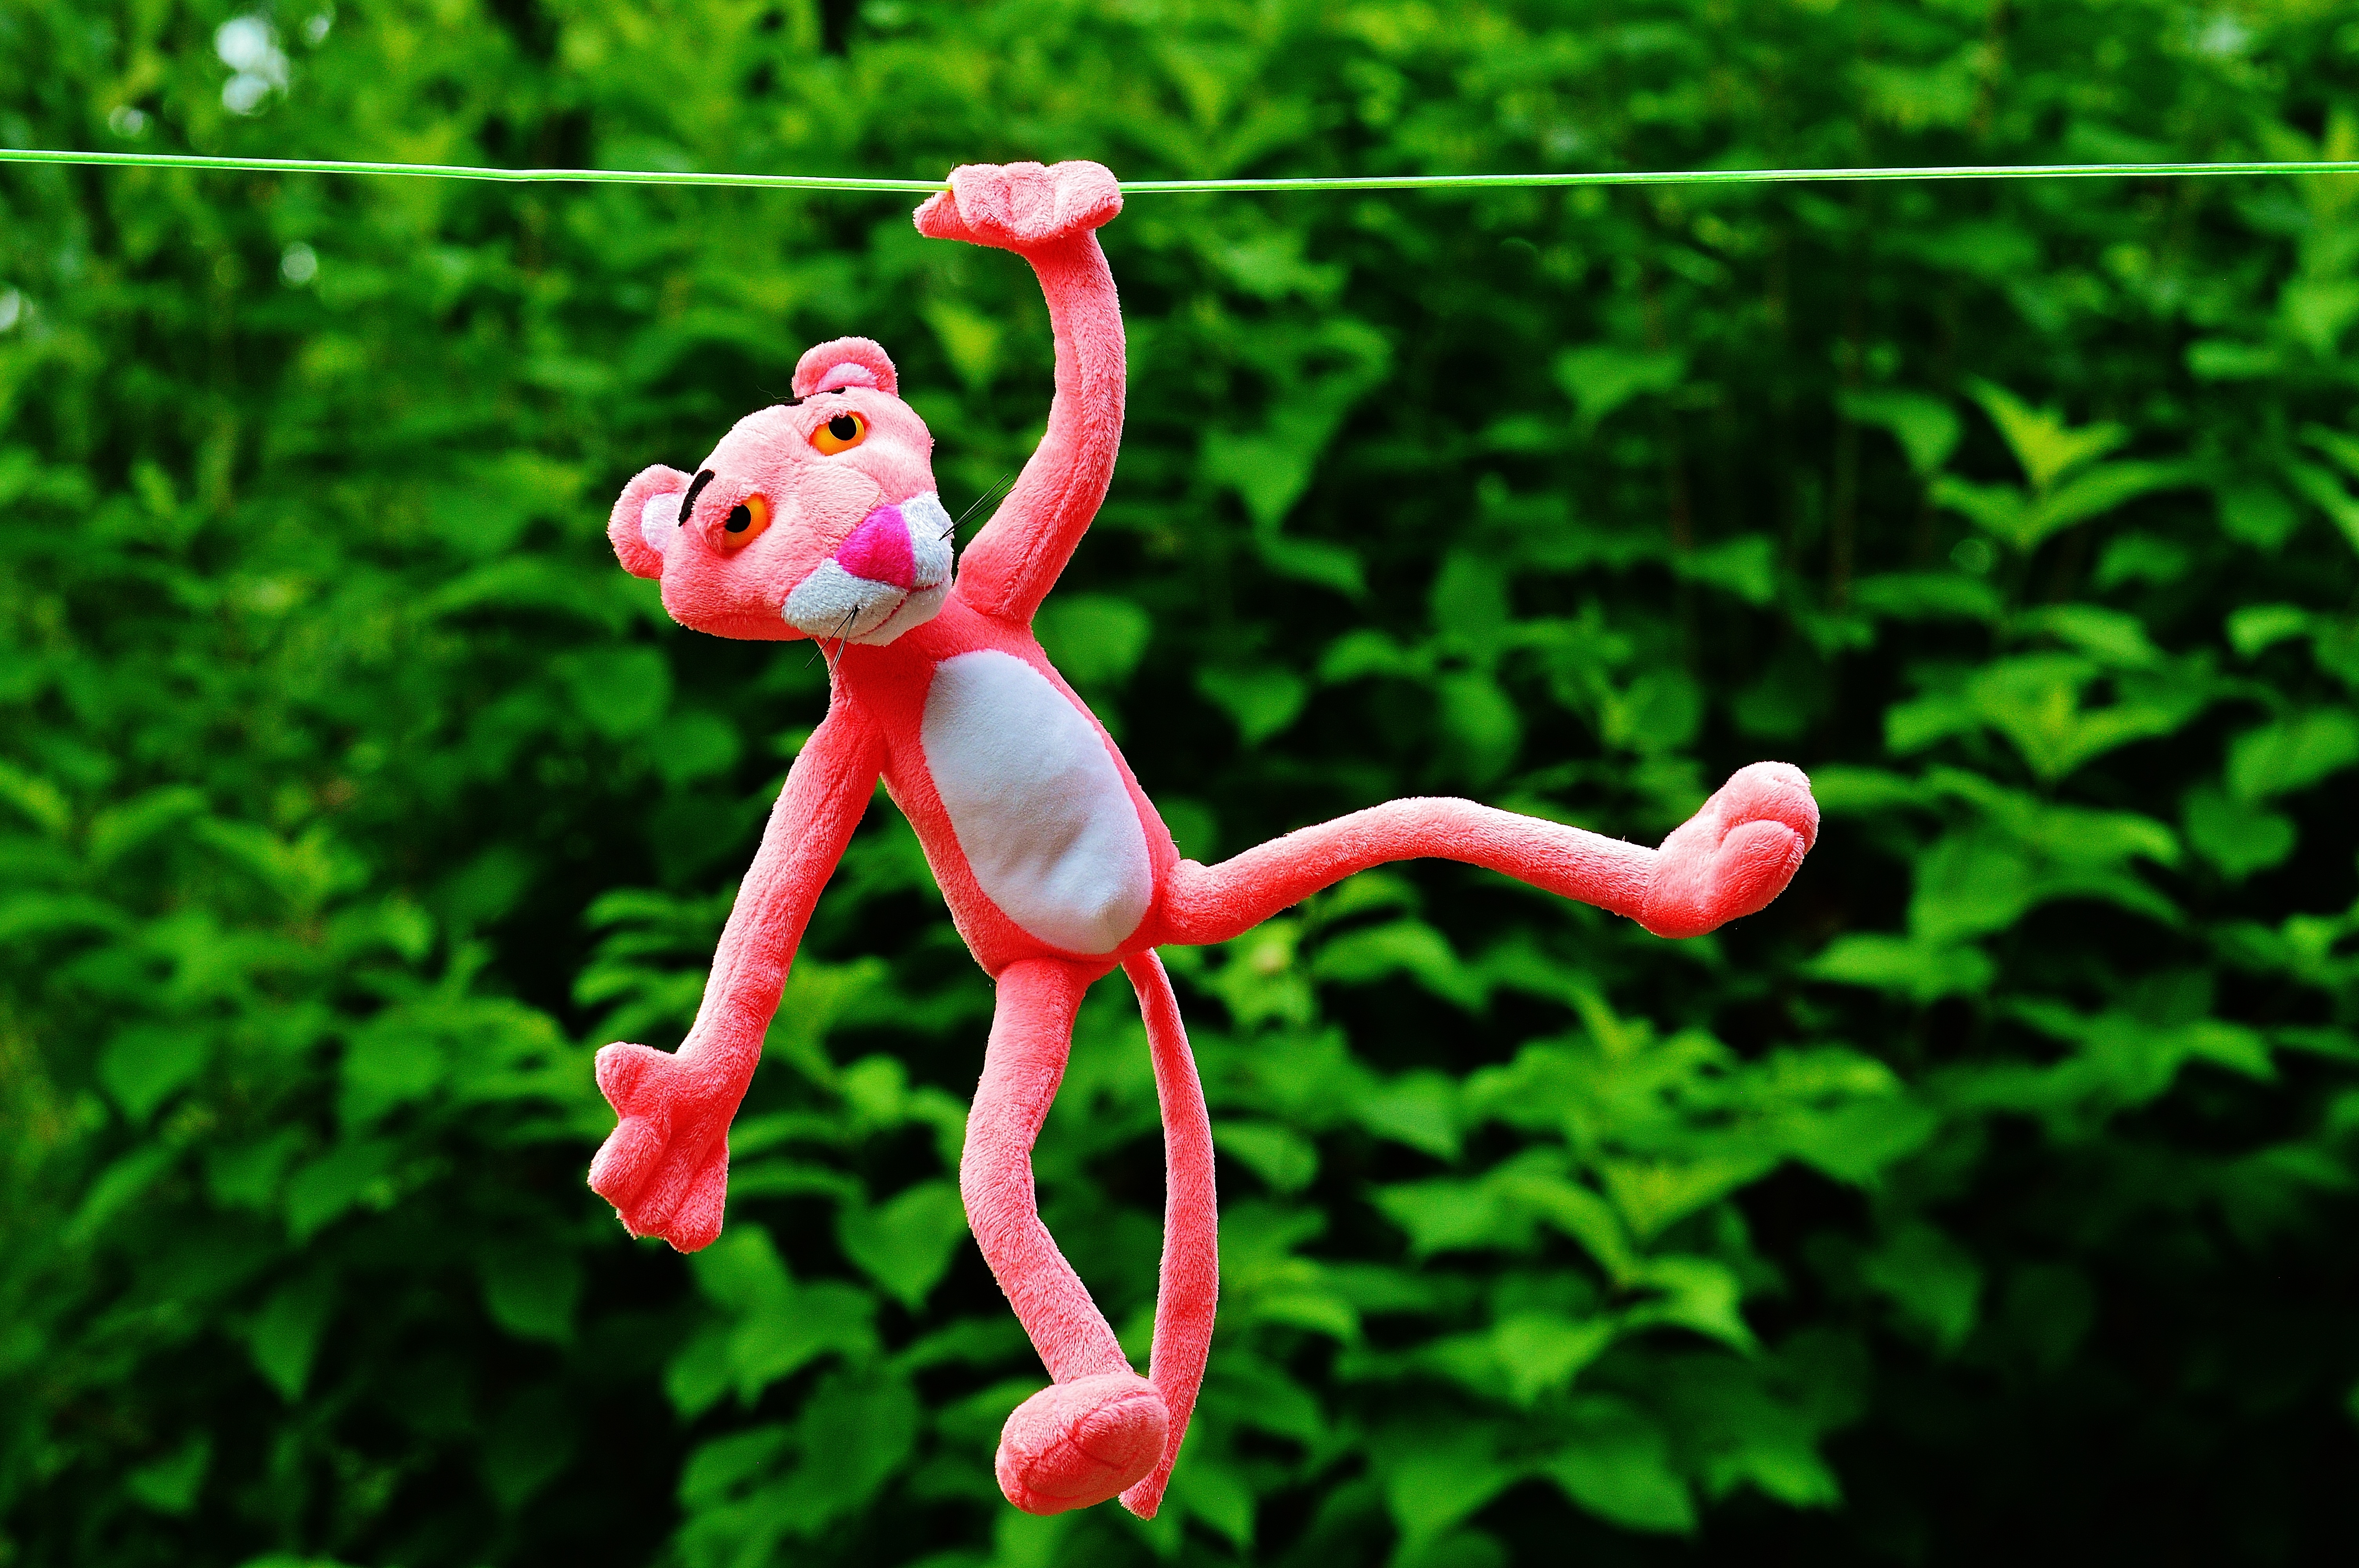
play, flower, red, fig, children, fun, flamingo, toys, funny, plush, stuffed animal, water bird, panther, soft toy, hang out, the pink panther